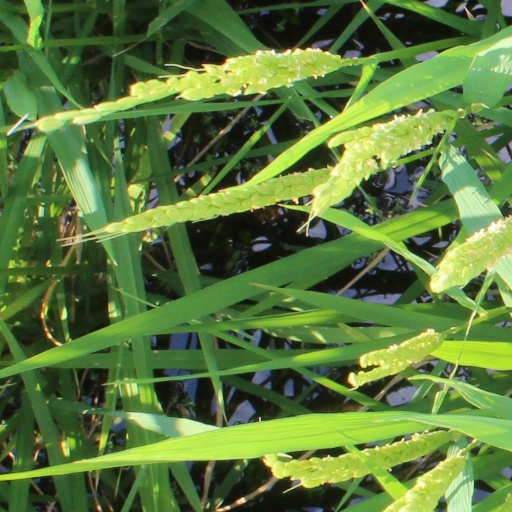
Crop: rice